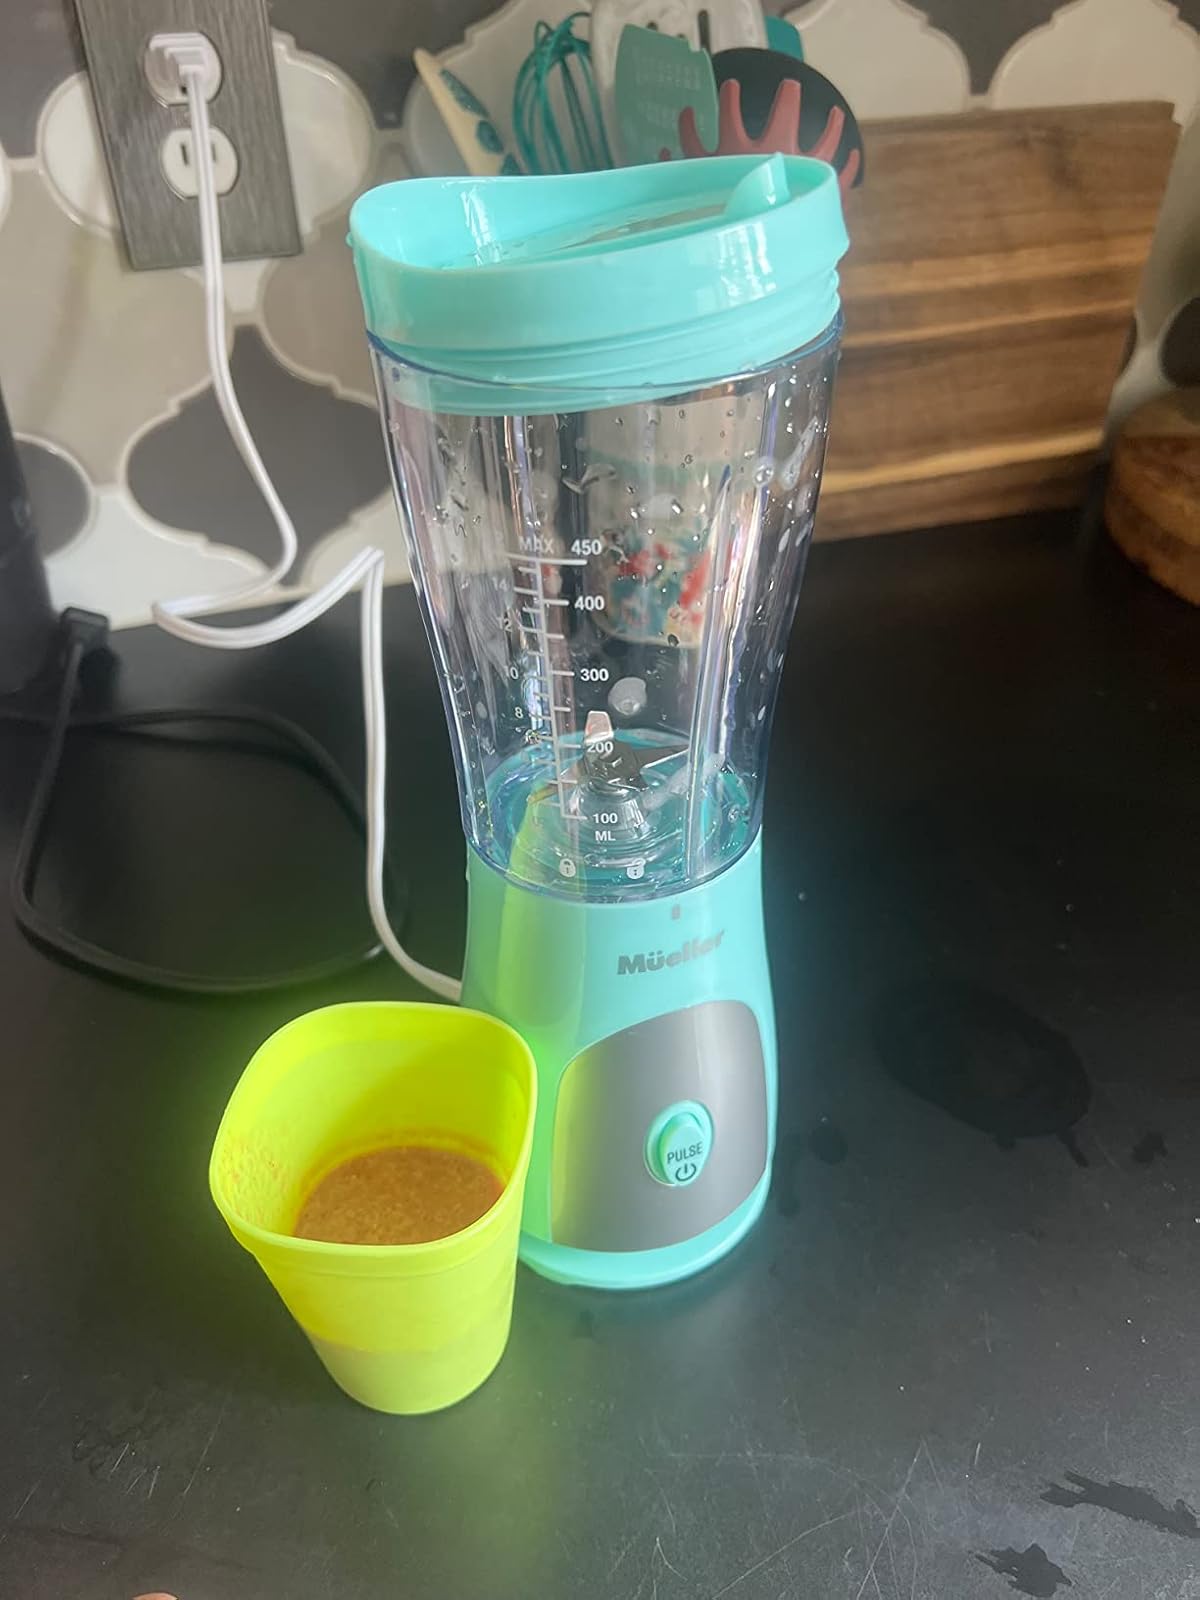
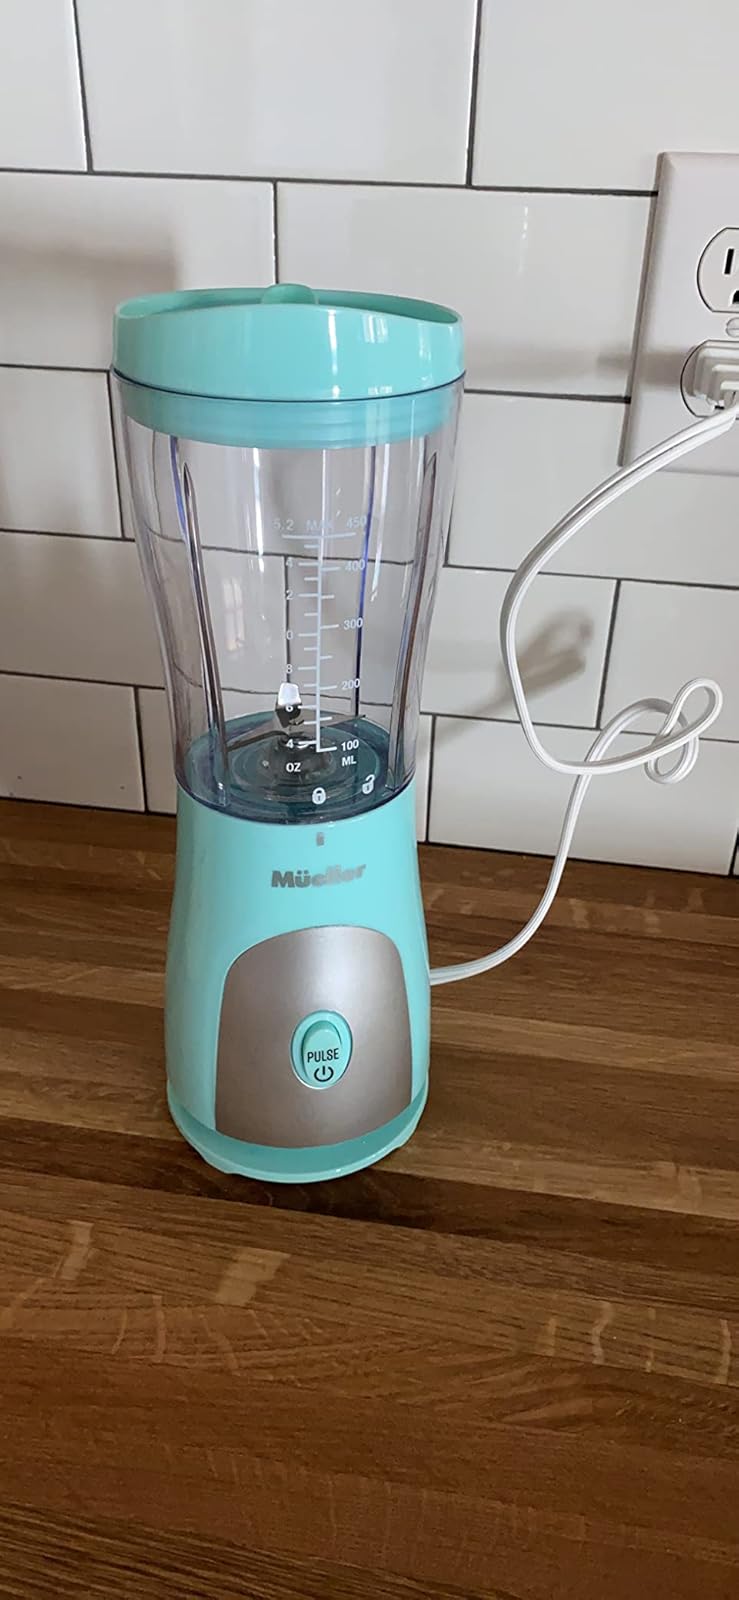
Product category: items_blender
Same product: yes